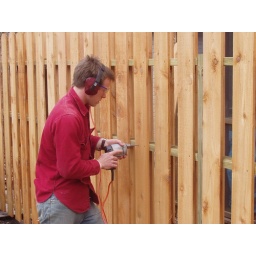
Paul building a cedar fence in our backyard in March and April 2006.